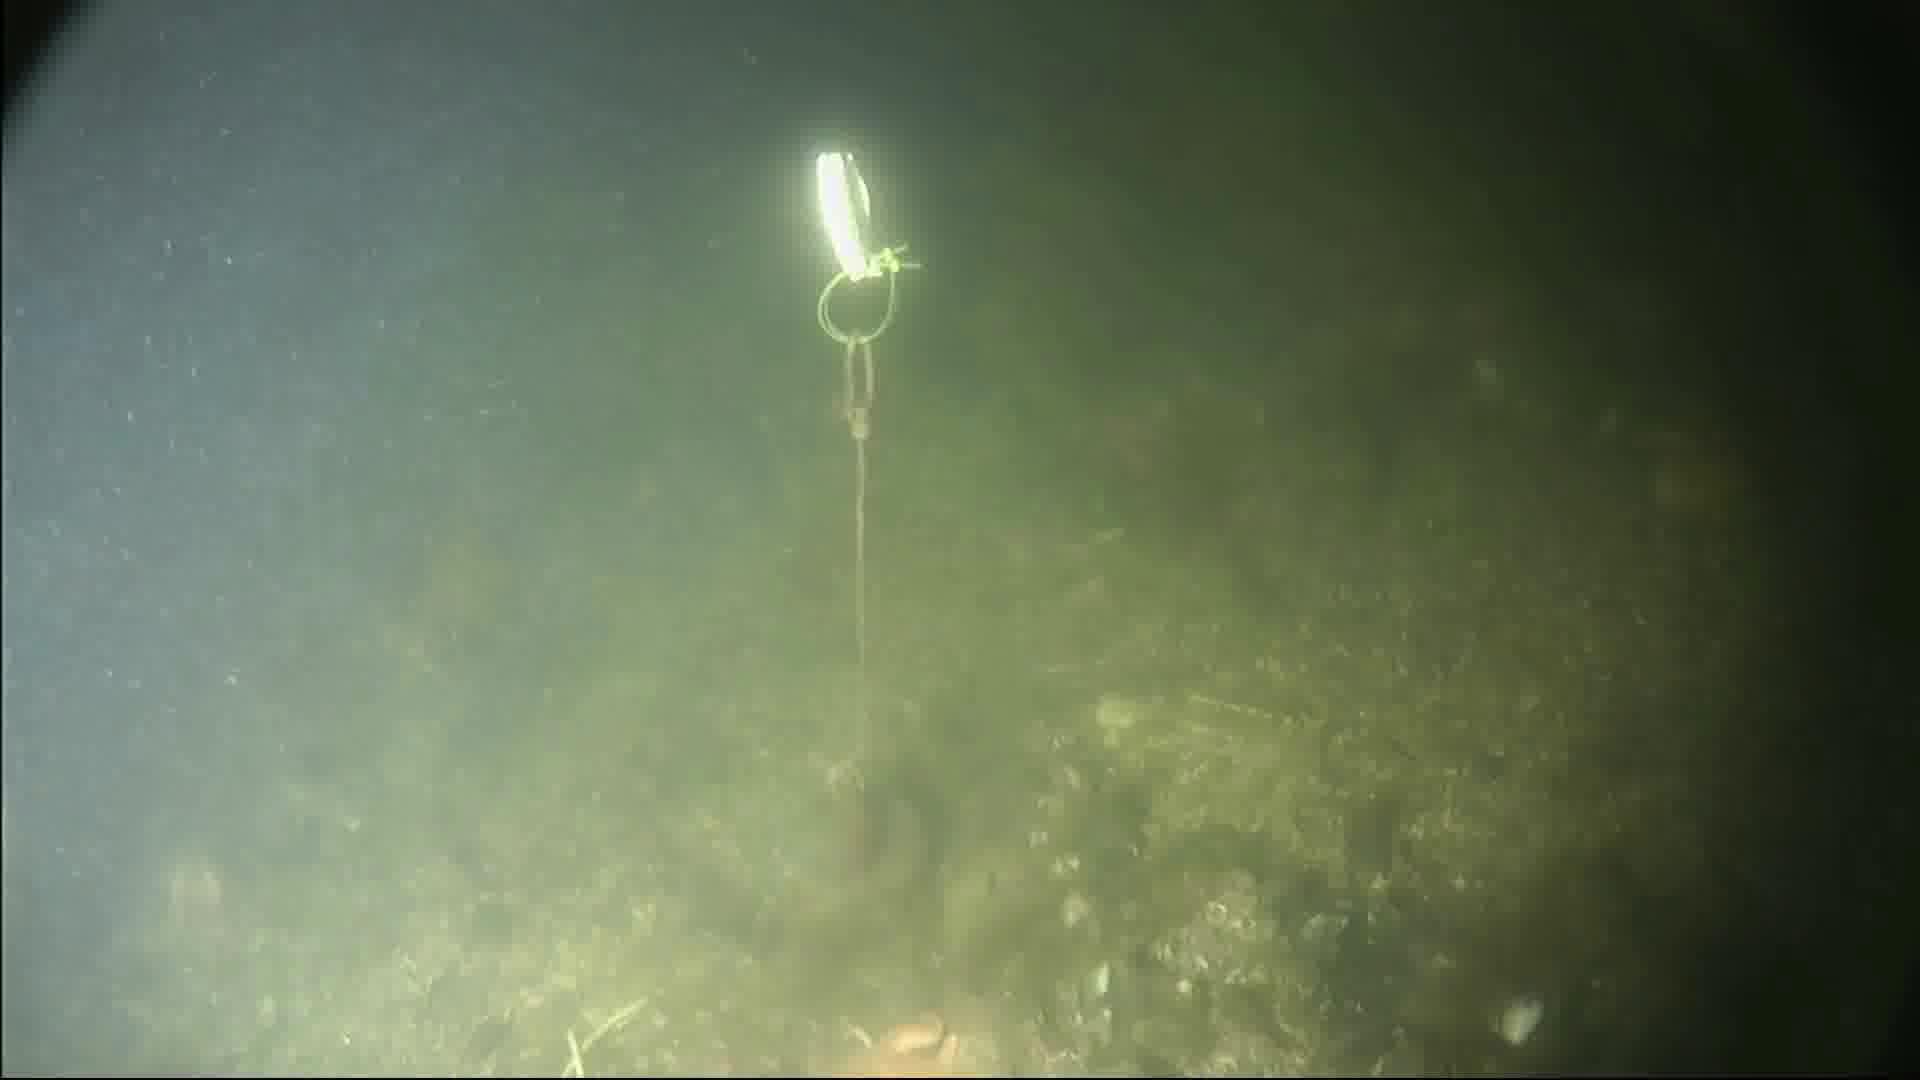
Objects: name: crab
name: starfish